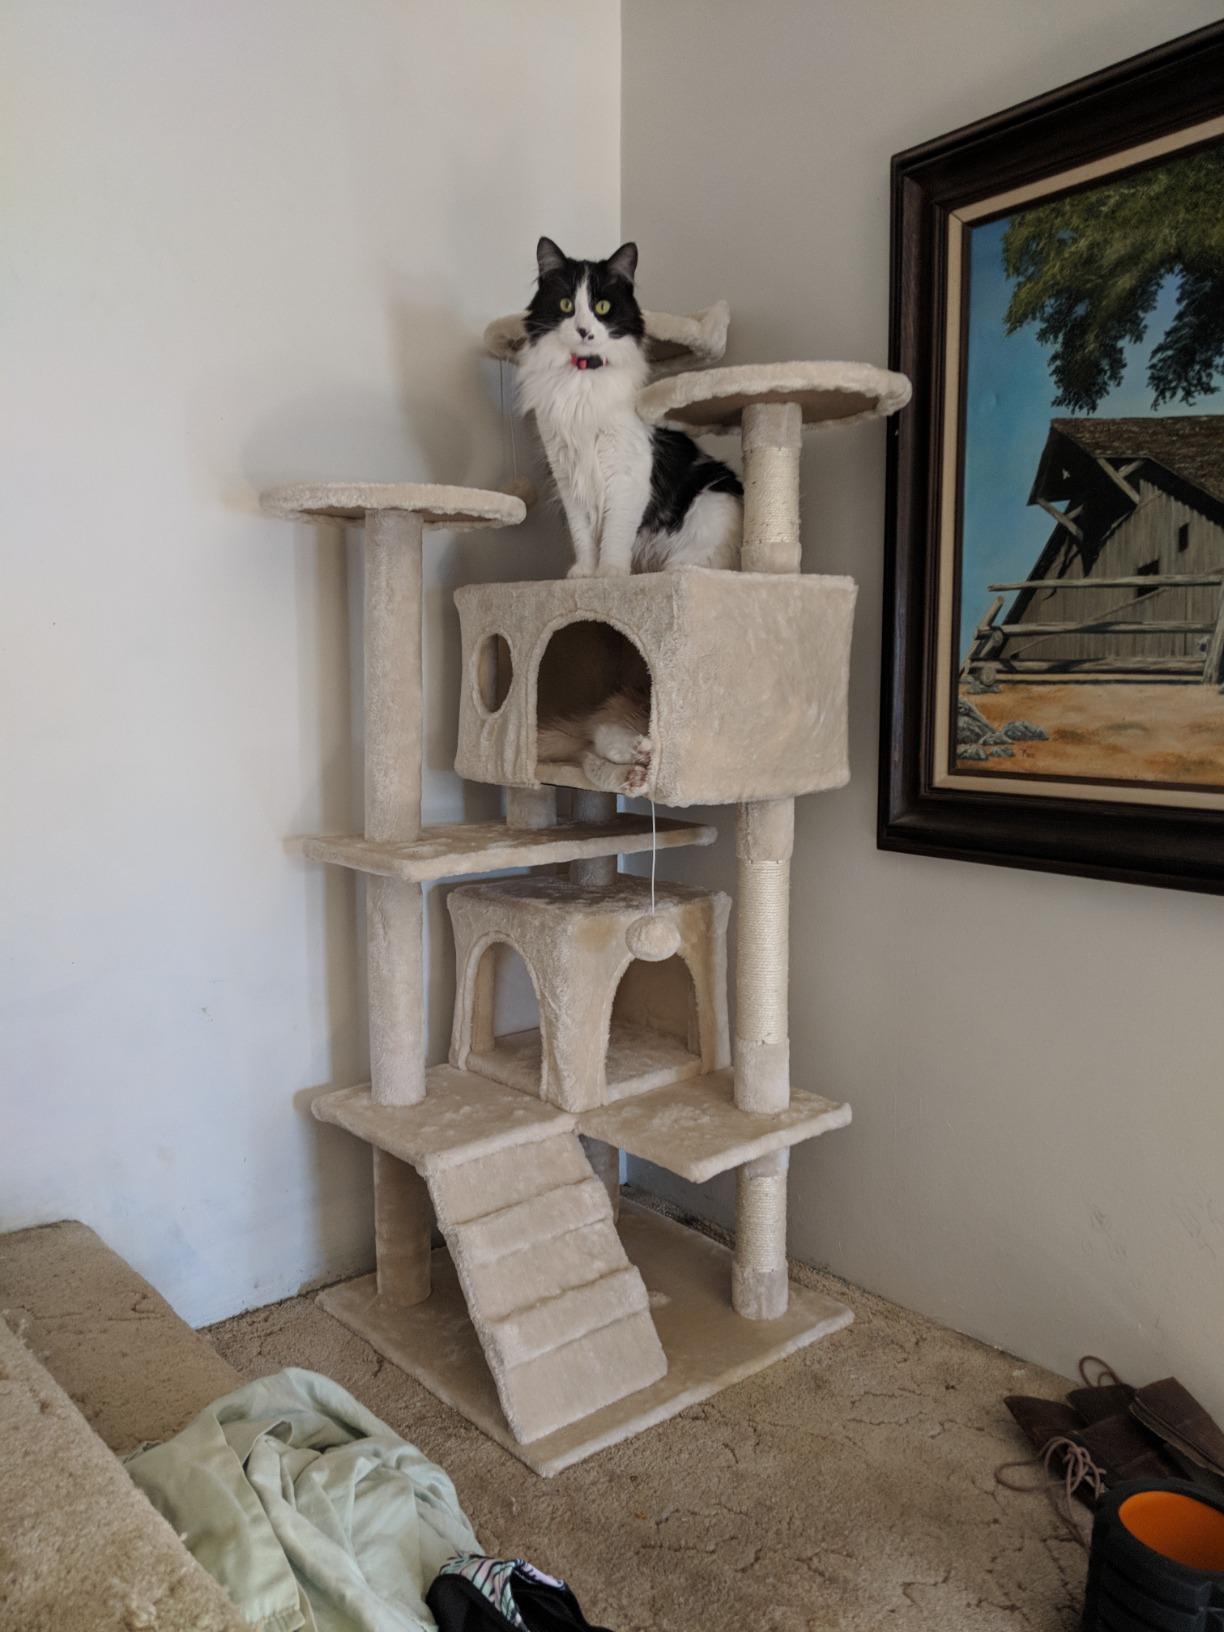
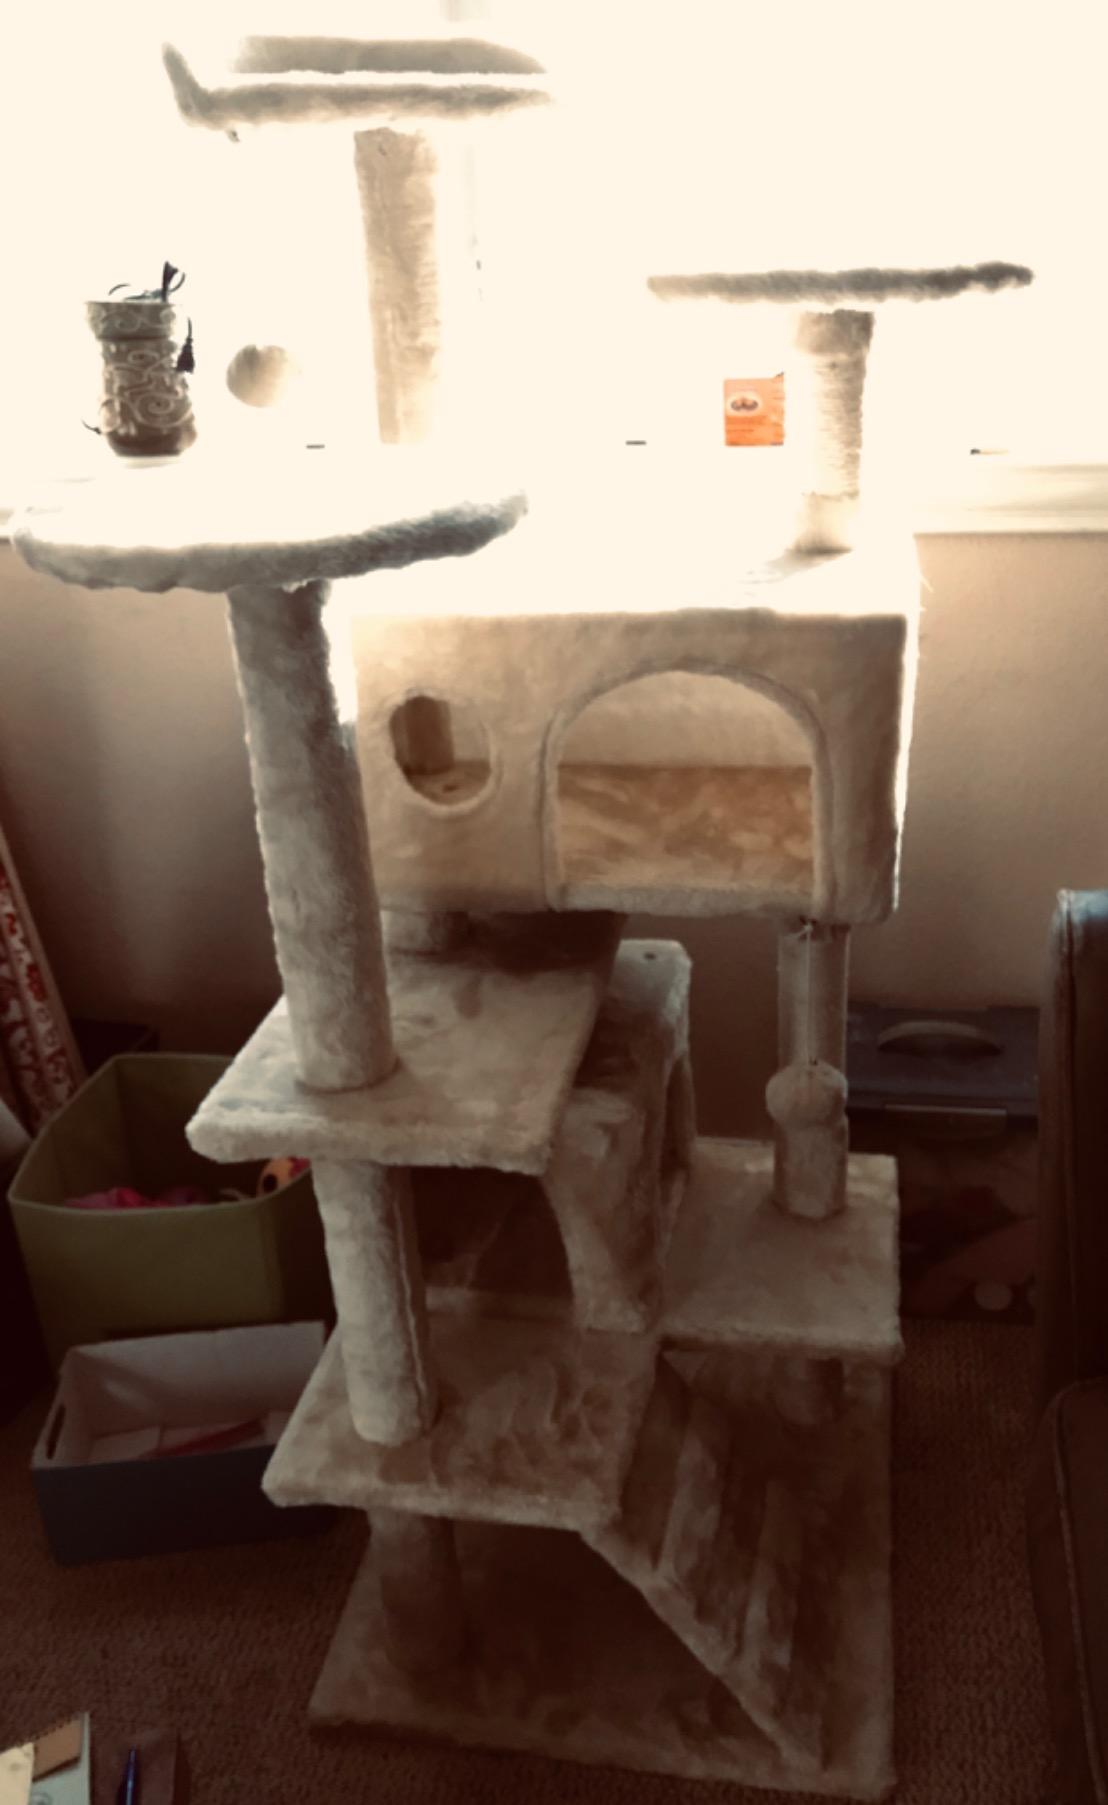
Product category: items_cat tree
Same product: yes